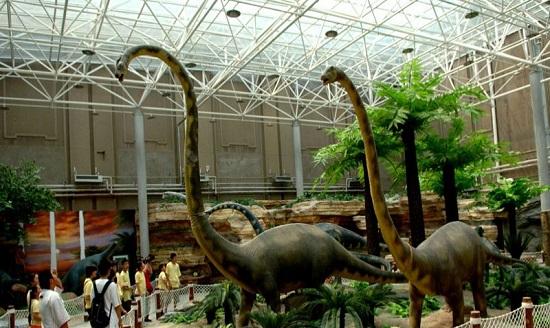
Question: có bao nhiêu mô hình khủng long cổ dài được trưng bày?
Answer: có bốn mô hình khủng long cổ dài được trưng bày